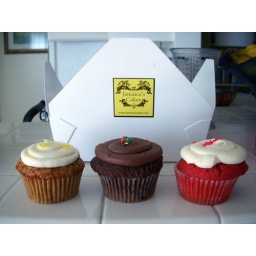
from jamaica's cakes in west la. carrot, vanilla chocolate &amp;amp; red velvet. SO YUM.